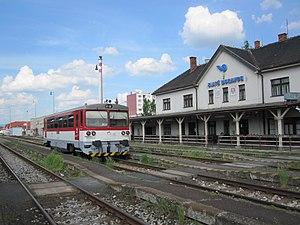
Zlaté Moravce est une ville de région de Nitra en ouest de Slovaquie. Sa population est de 13 500.